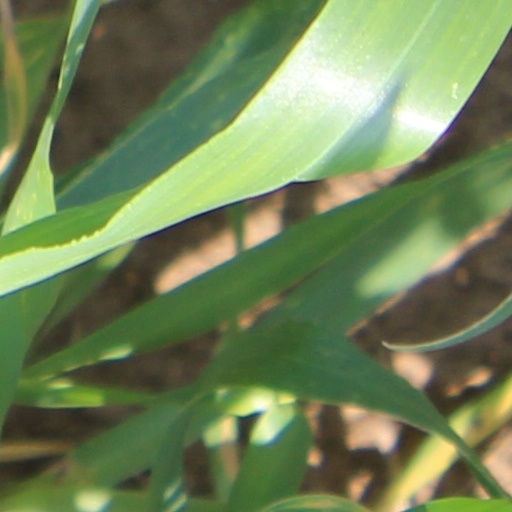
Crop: wheat